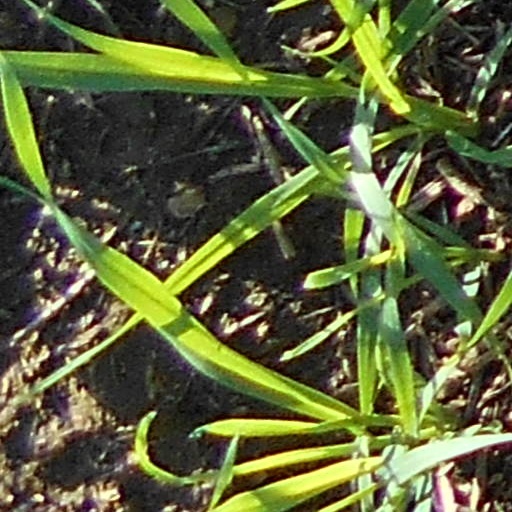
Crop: wheat